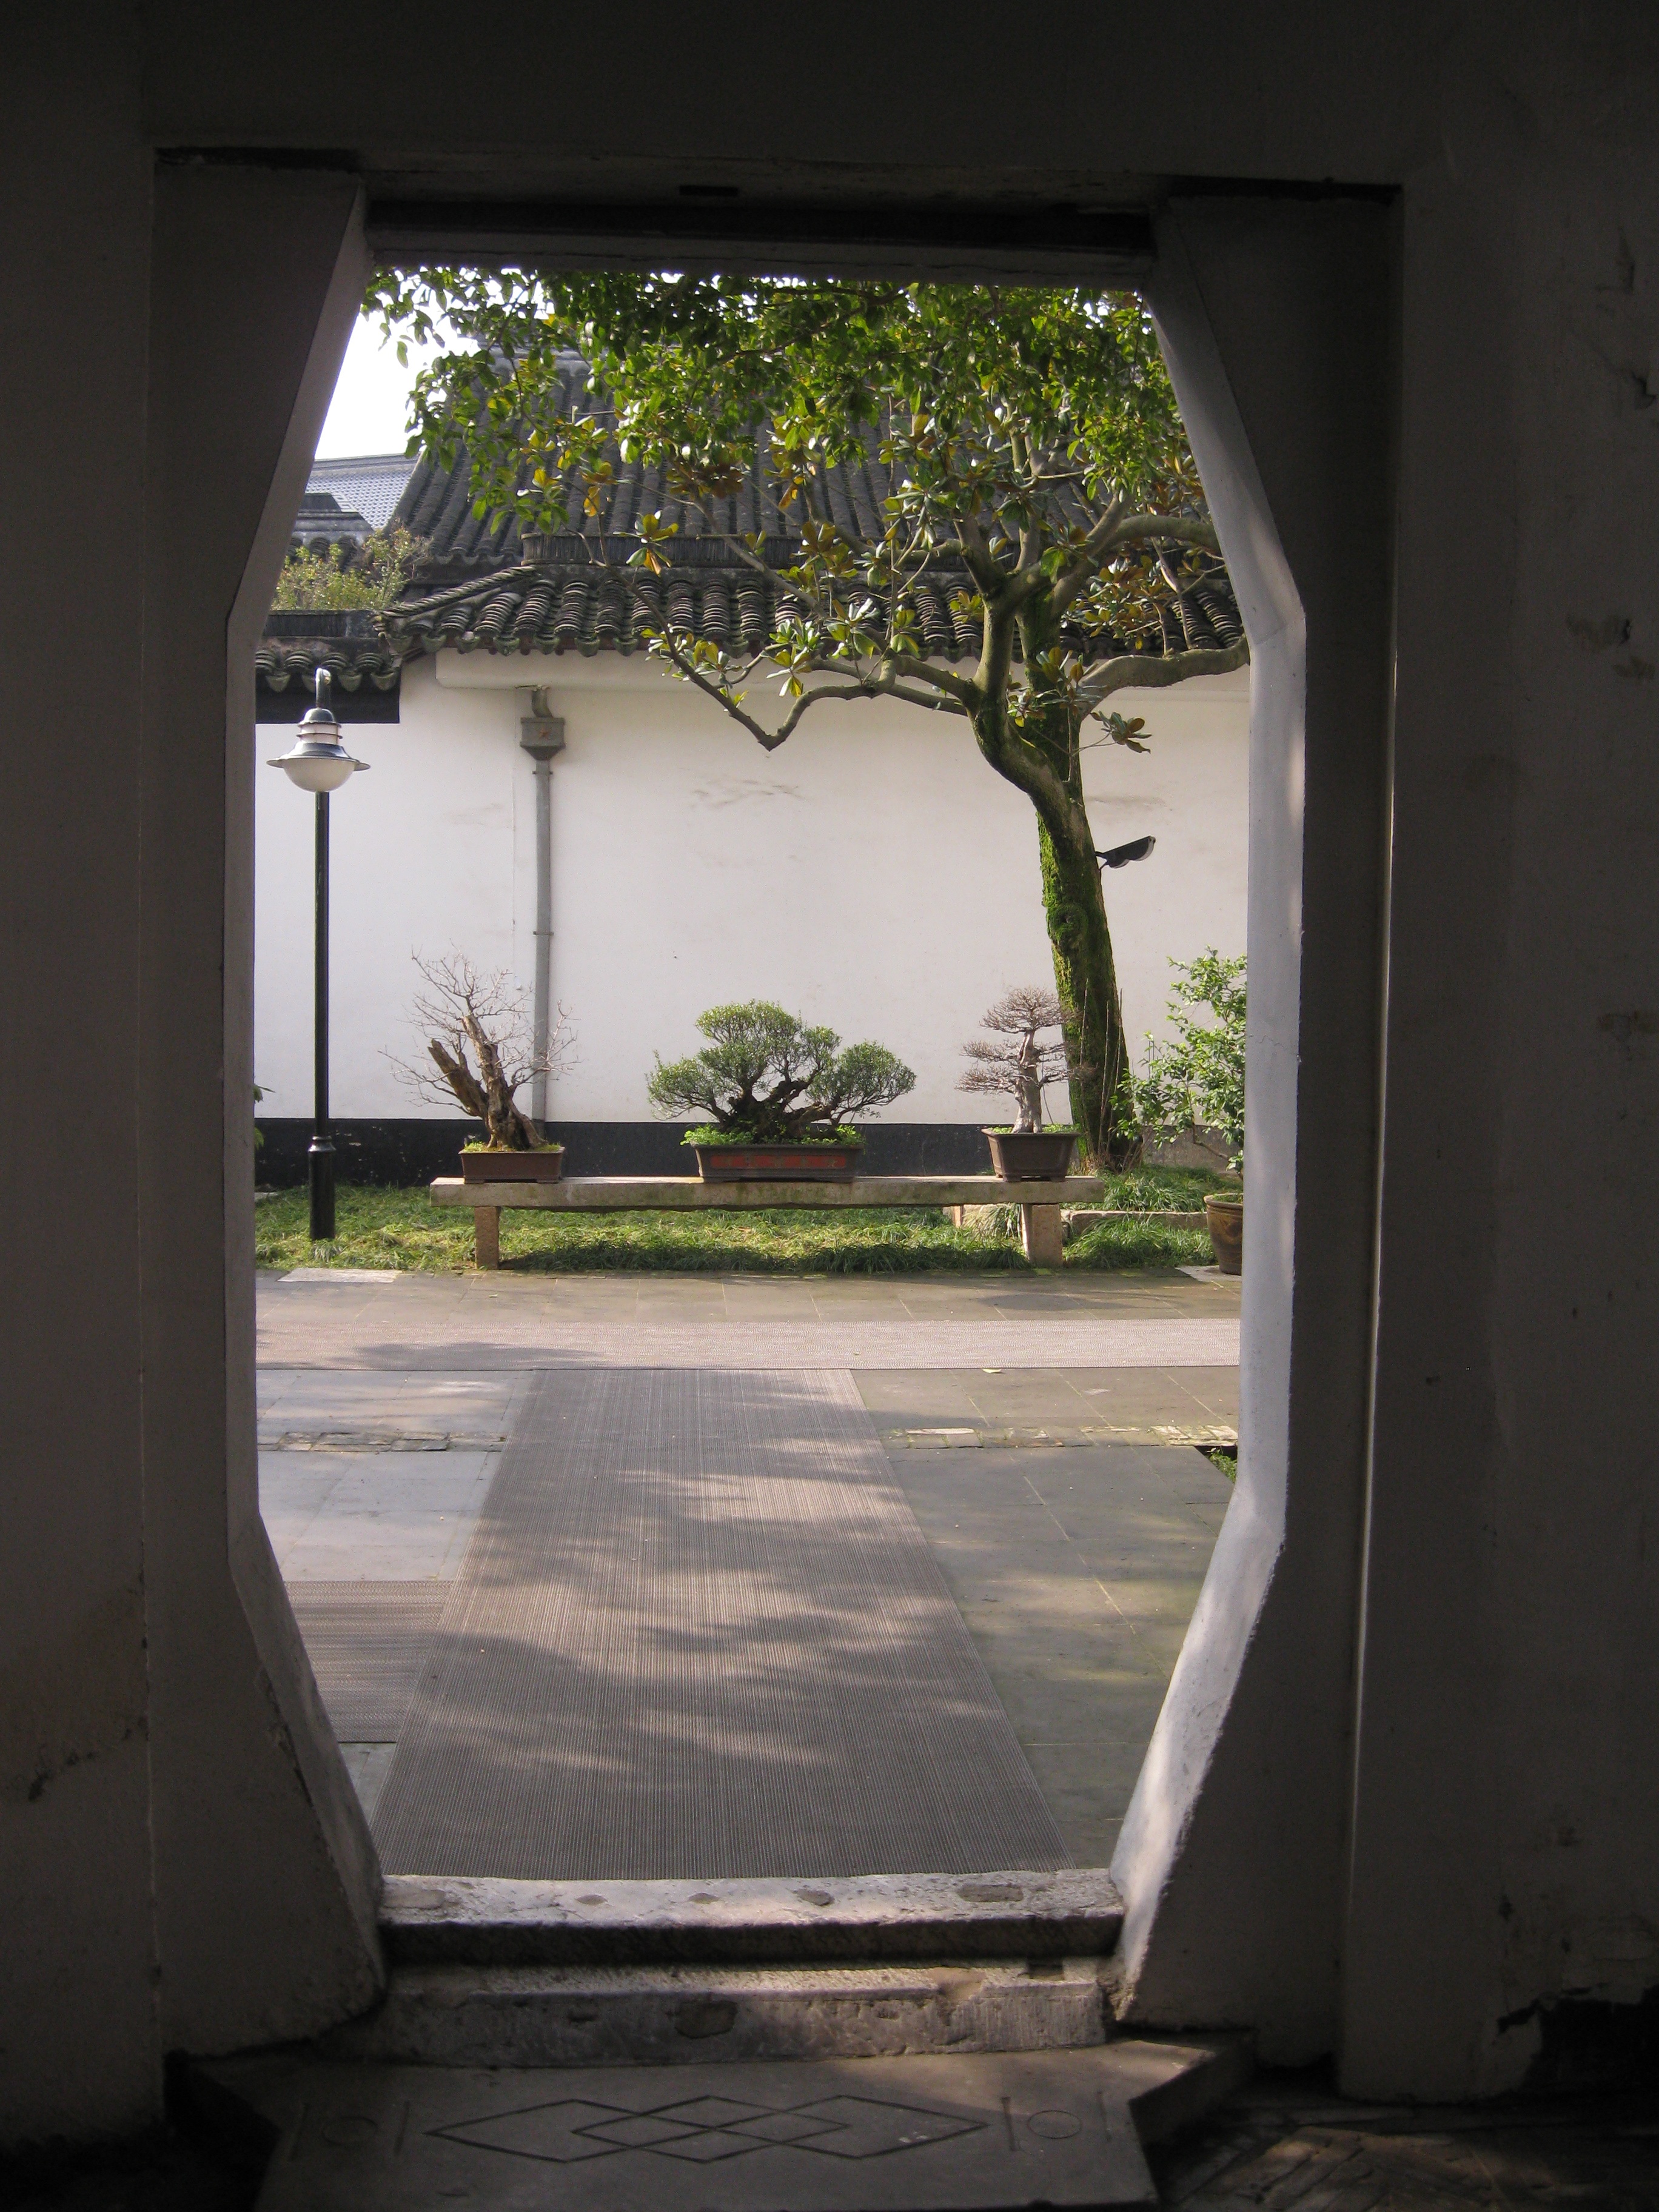
architecture, house, window, home, wall, arch, cottage, facade, property, door, interior design, suzhou, estate, threshold, carved building